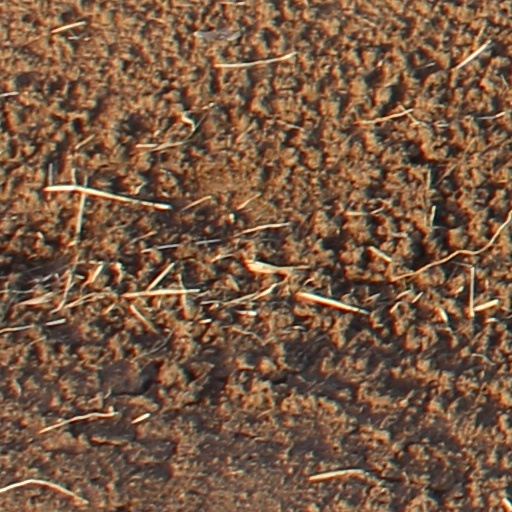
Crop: wheat